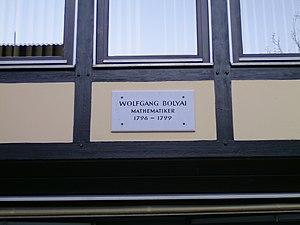
Farkas Bolyai, en hongrois Bolyai Farkas, parfois en français Farkas de Bolya, en allemand Wolfgang Bolyai ou en roumain Farcaș de la Buia, né le 9 février 1775 à Bólya/Buia et mort le 20 novembre 1856 à Marosvásárhely, est un mathématicien hongrois transylvain, connu principalement grâce à ses travaux et ceux de son fils János Bolyai en géométrie.